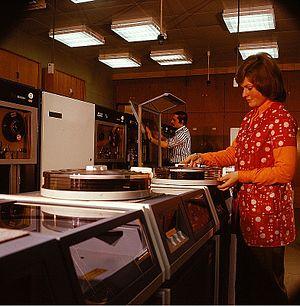
La pile de disques, le paquet de disques ou la cartouche de disque font partie des premiers médias amovibles introduits et utilisés dans les années 1960 pour le stockage informatique.